Shaivism

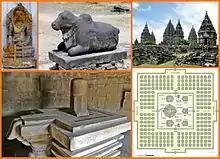
An image collage of 1st millennium CE Shaivism icons and temples from Southeast Asia (top left): Shiva in yoga pose, Nandi, Prambanan temple, Yoni-Linga and Hindu temple layout.

Along with the Himalayan region stretching from Kashmir through Nepal, the Shaiva tradition in South India has been one of the largest sources of preserved Shaivism-related manuscripts from ancient and medieval India. The region was also the source of Hindu arts, temple architecture, and merchants who helped spread Shaivism into southeast Asia in early 1st millennium CE.